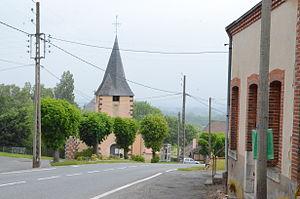
l'église est formée d'une nef rectangulaire avec un cœur terminé a l'est par un chevet à trois pan . la nef est éclairée de six fenêtres le cœur de cinq
Dampierre-en-Crot est une commune française située dans le département du Cher en région Centre-Val de Loire.